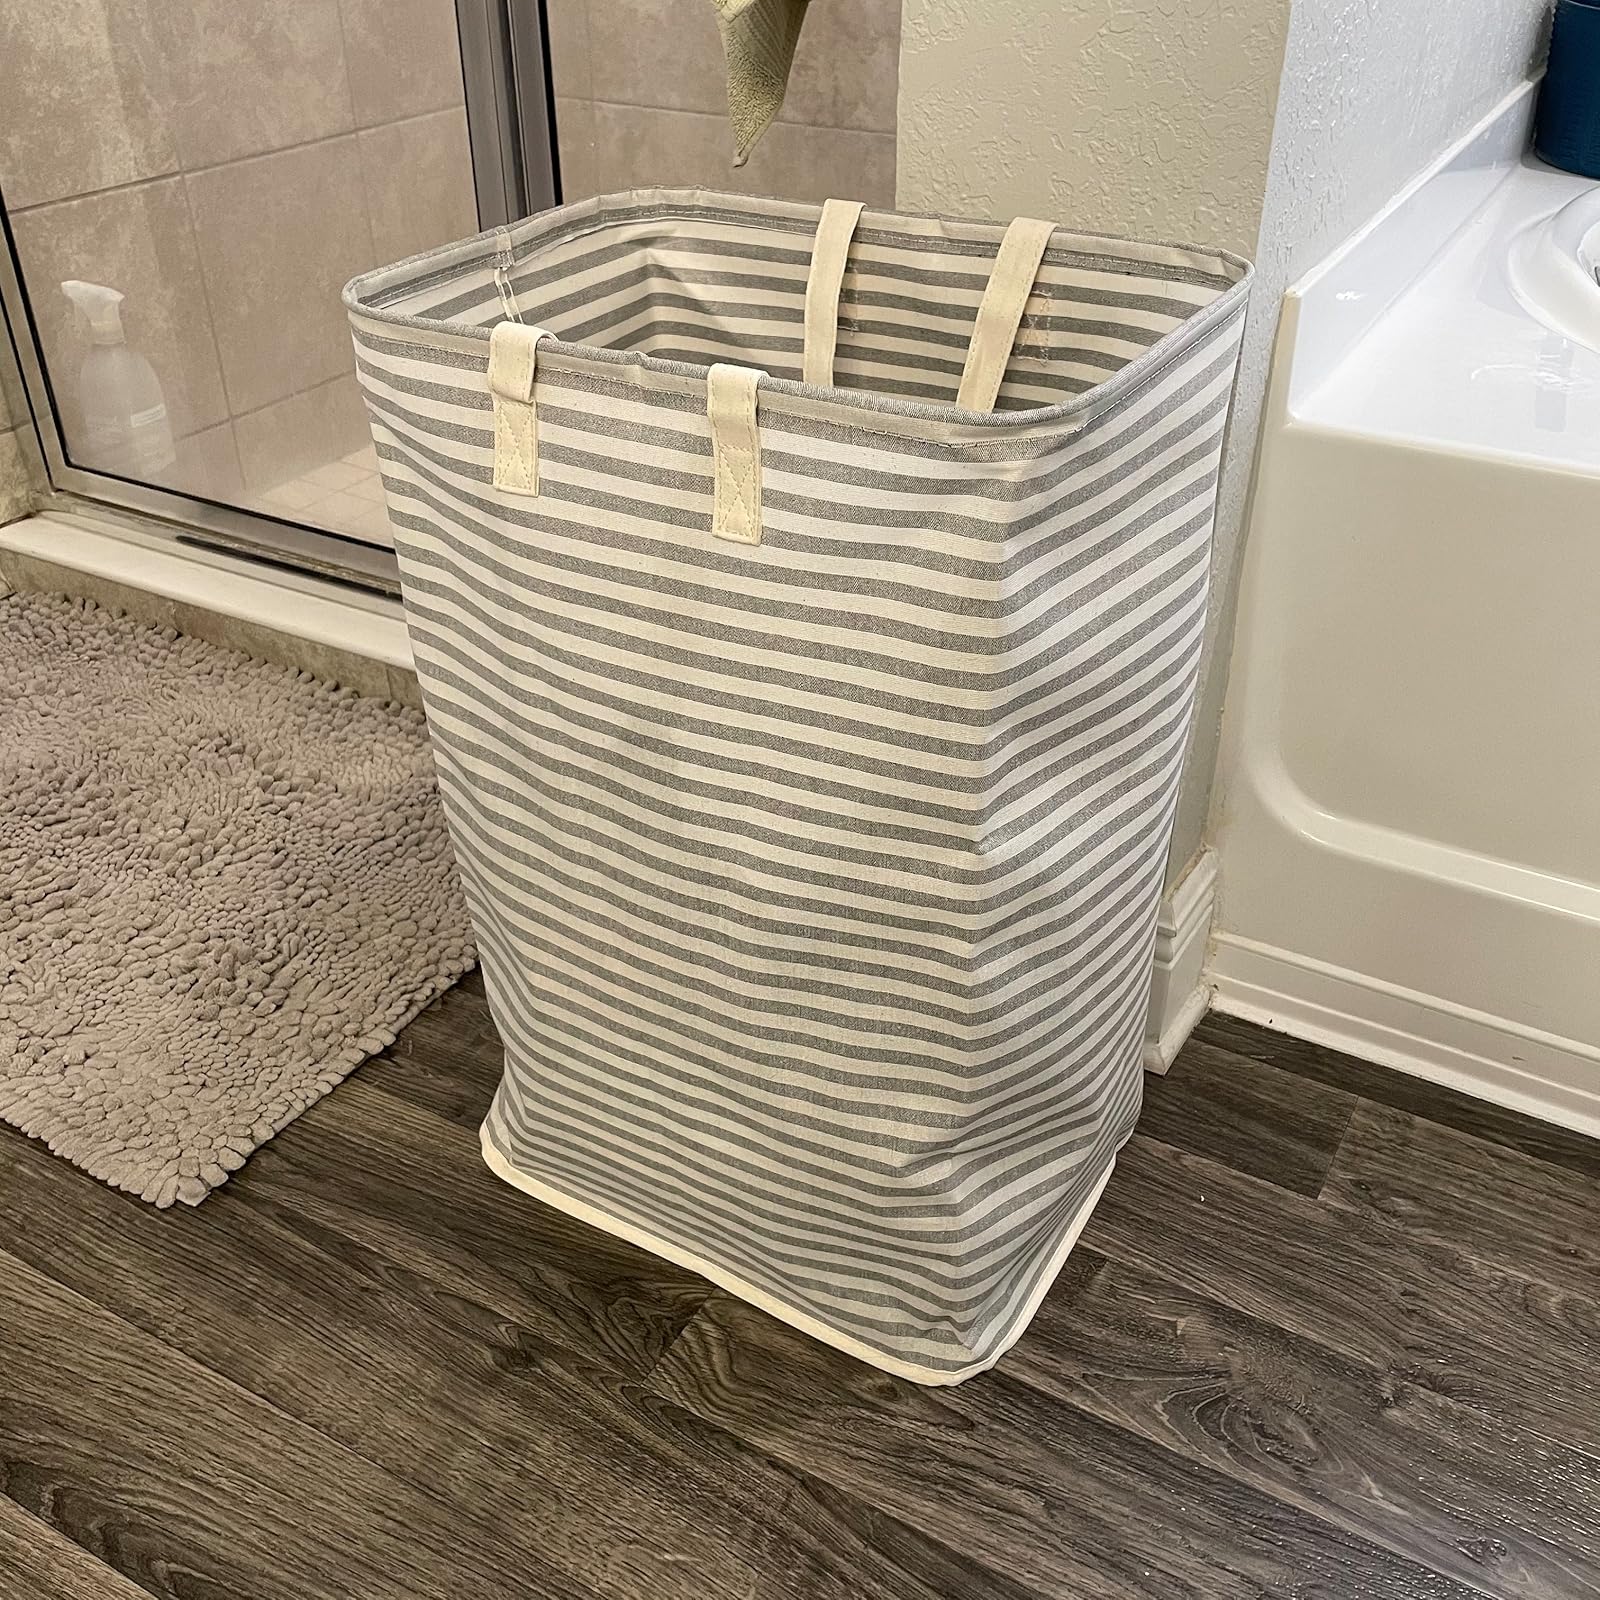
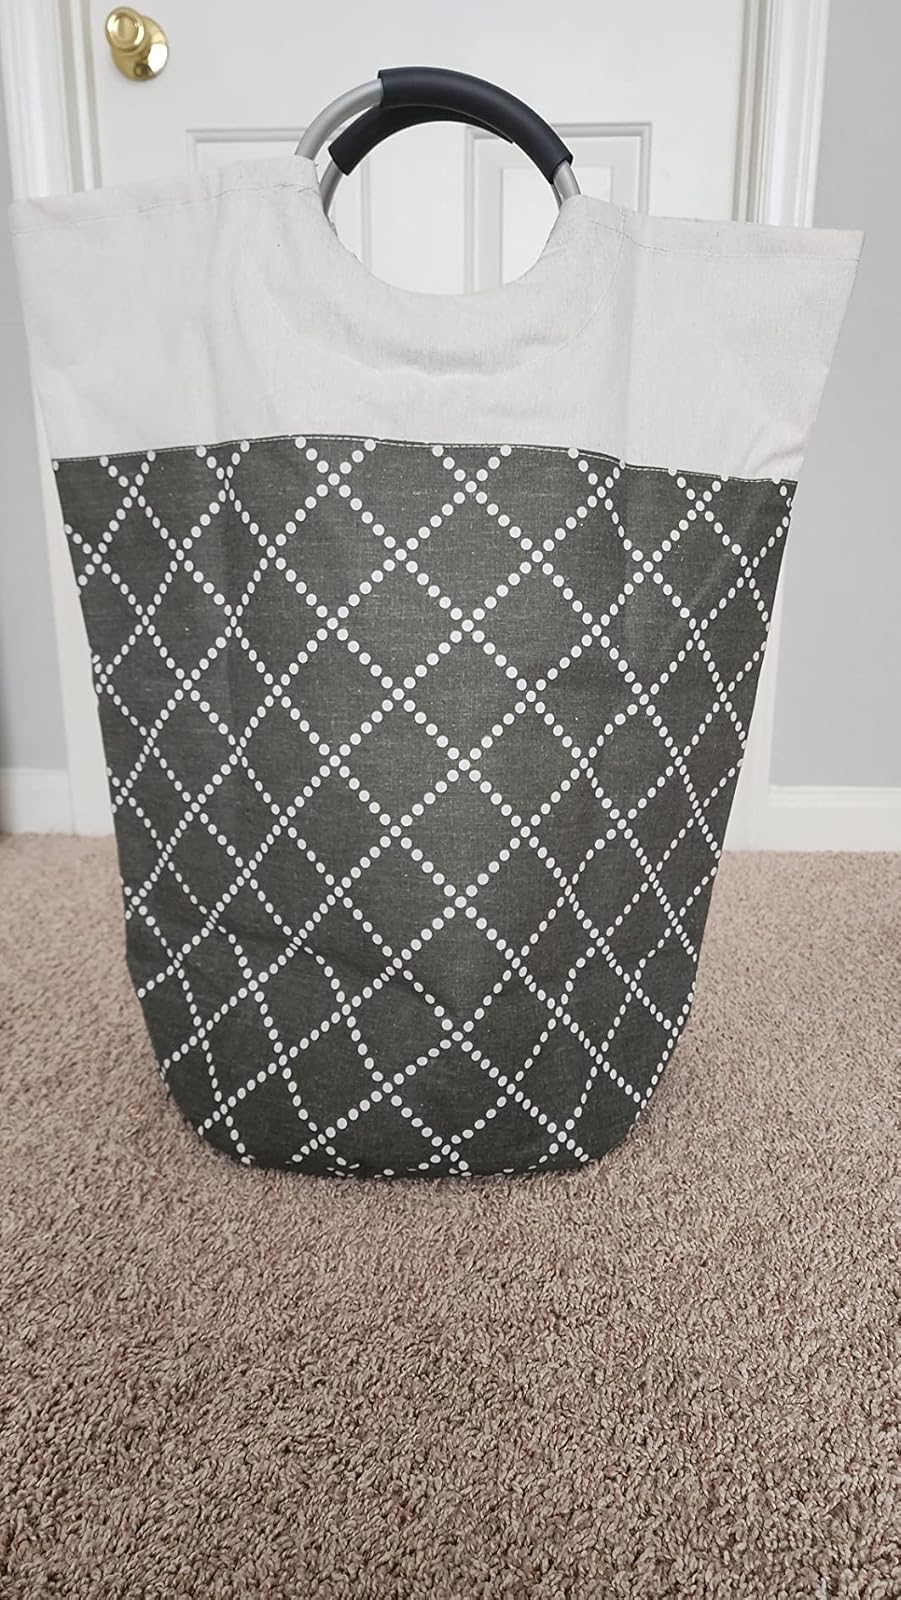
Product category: items_hamper
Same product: no